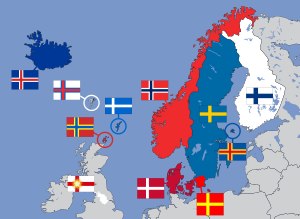
Nordiske korsflag
Et udvalg af nordiske korsflag.
Nordiske korsflag er en gruppe flag, der almindeligvis forbindes med Norden, hvor flagmønsteret opstod. Flagene har et gennemgående kors med den lodrette stribe i korset forskudt mod flagstangen.